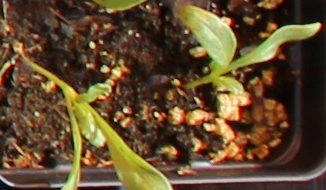
Label: Sugar beet